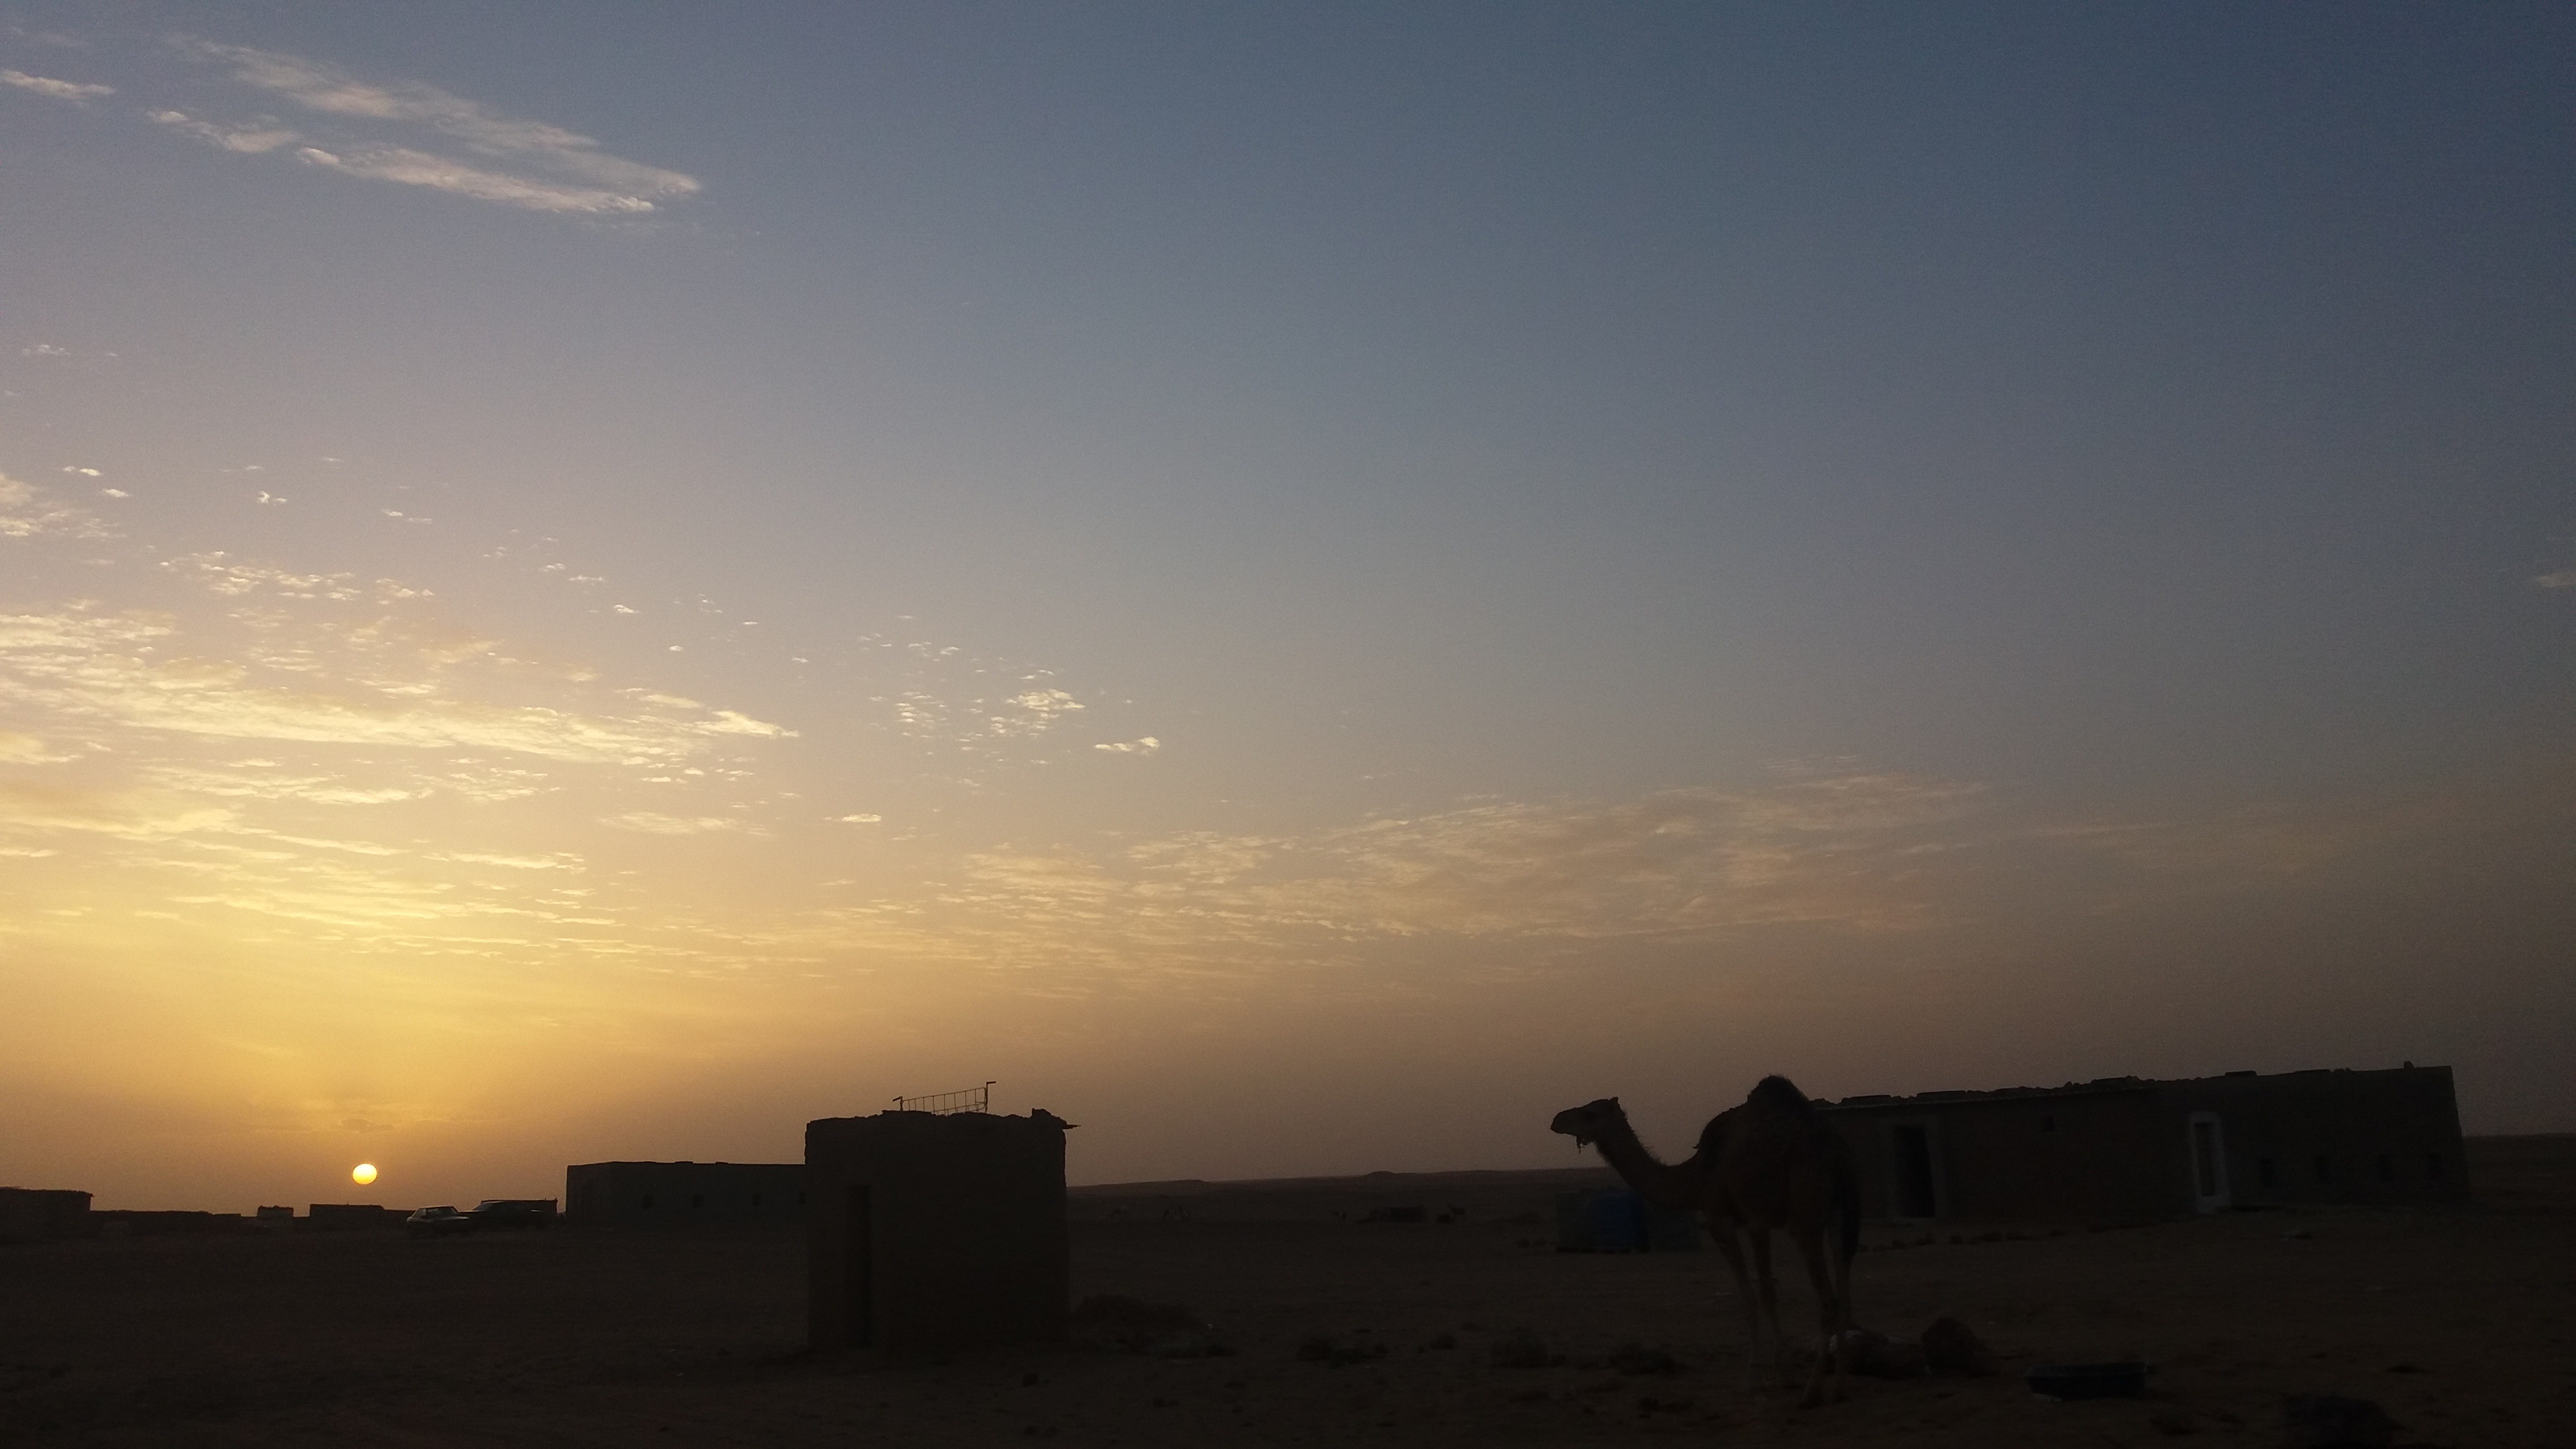
sea, horizon, cloud, sky, sun, sunrise, sunset, sunlight, morning, desert, dawn, dusk, evening, haze, plain, afterglow, astronomical object, atmospheric phenomenon, atmosphere of earth